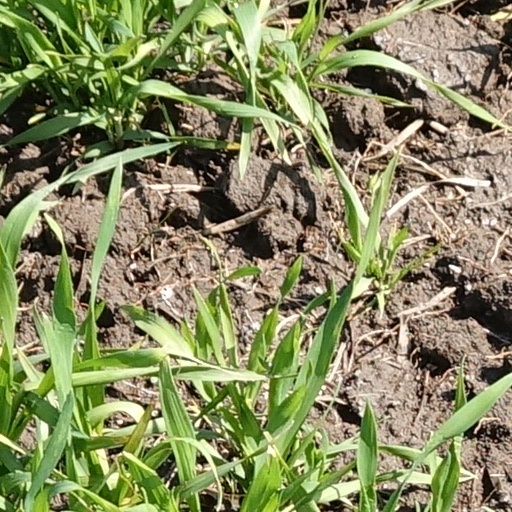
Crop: wheat